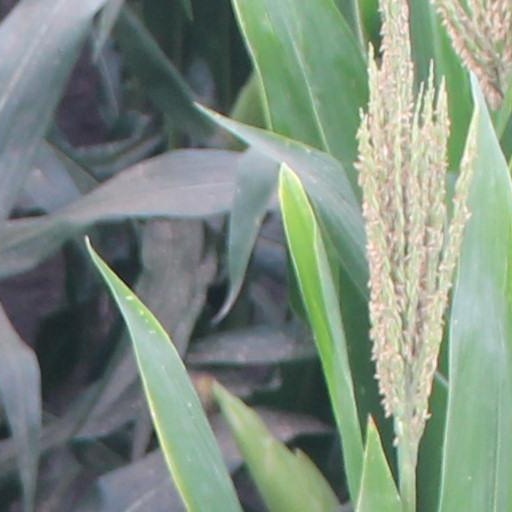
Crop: maize; corn